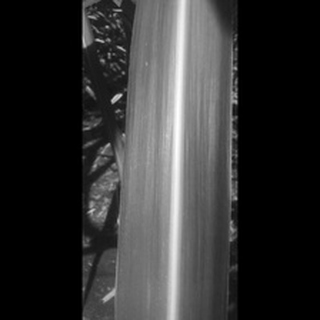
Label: healthy_sugarcane